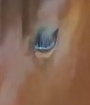
Face region: eyes (orbital_tightening_and_eye_area)
Pain indicator: moderately_present